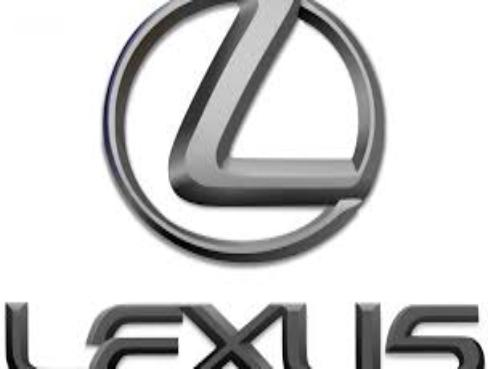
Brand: lexus-1
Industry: Transportation